Edmond Francis Prendergast

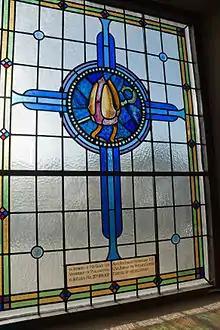
Memorial window dedicated to Prendergast in St. Mary's Church in Clonmel

Prendergast was named the third Archbishop of Philadelphia by Pope Pius X on May 27, 1911. He was later installed at the Cathedral of Sts. Peter and Paul on July 26, 1911. In attendance at his installation was the likes of Mayor John E. Reyburn and Judge Mayer Sulzberger. Due to his own advanced age (68), he received John Joseph McCort as an auxiliary in 1912. During his episcopate, he was known as a master builder and a real-estate genius. He increased the number of parishes and parochial schools for the great number of Italian and Eastern European immigrants in Philadelphia.